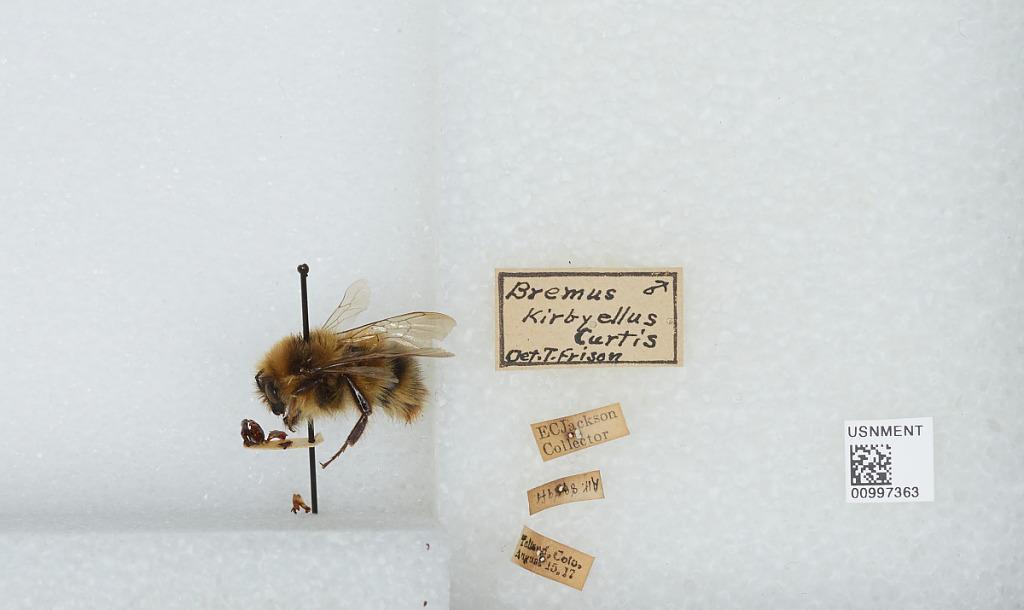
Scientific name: Bombus (Alpinobombus) balteatus Dahlbom
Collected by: E. Jackson
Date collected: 1917-8-15
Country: United States
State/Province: Colorado
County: Gilpin
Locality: Tolland
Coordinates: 39.905, -105.589
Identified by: Frison, T.